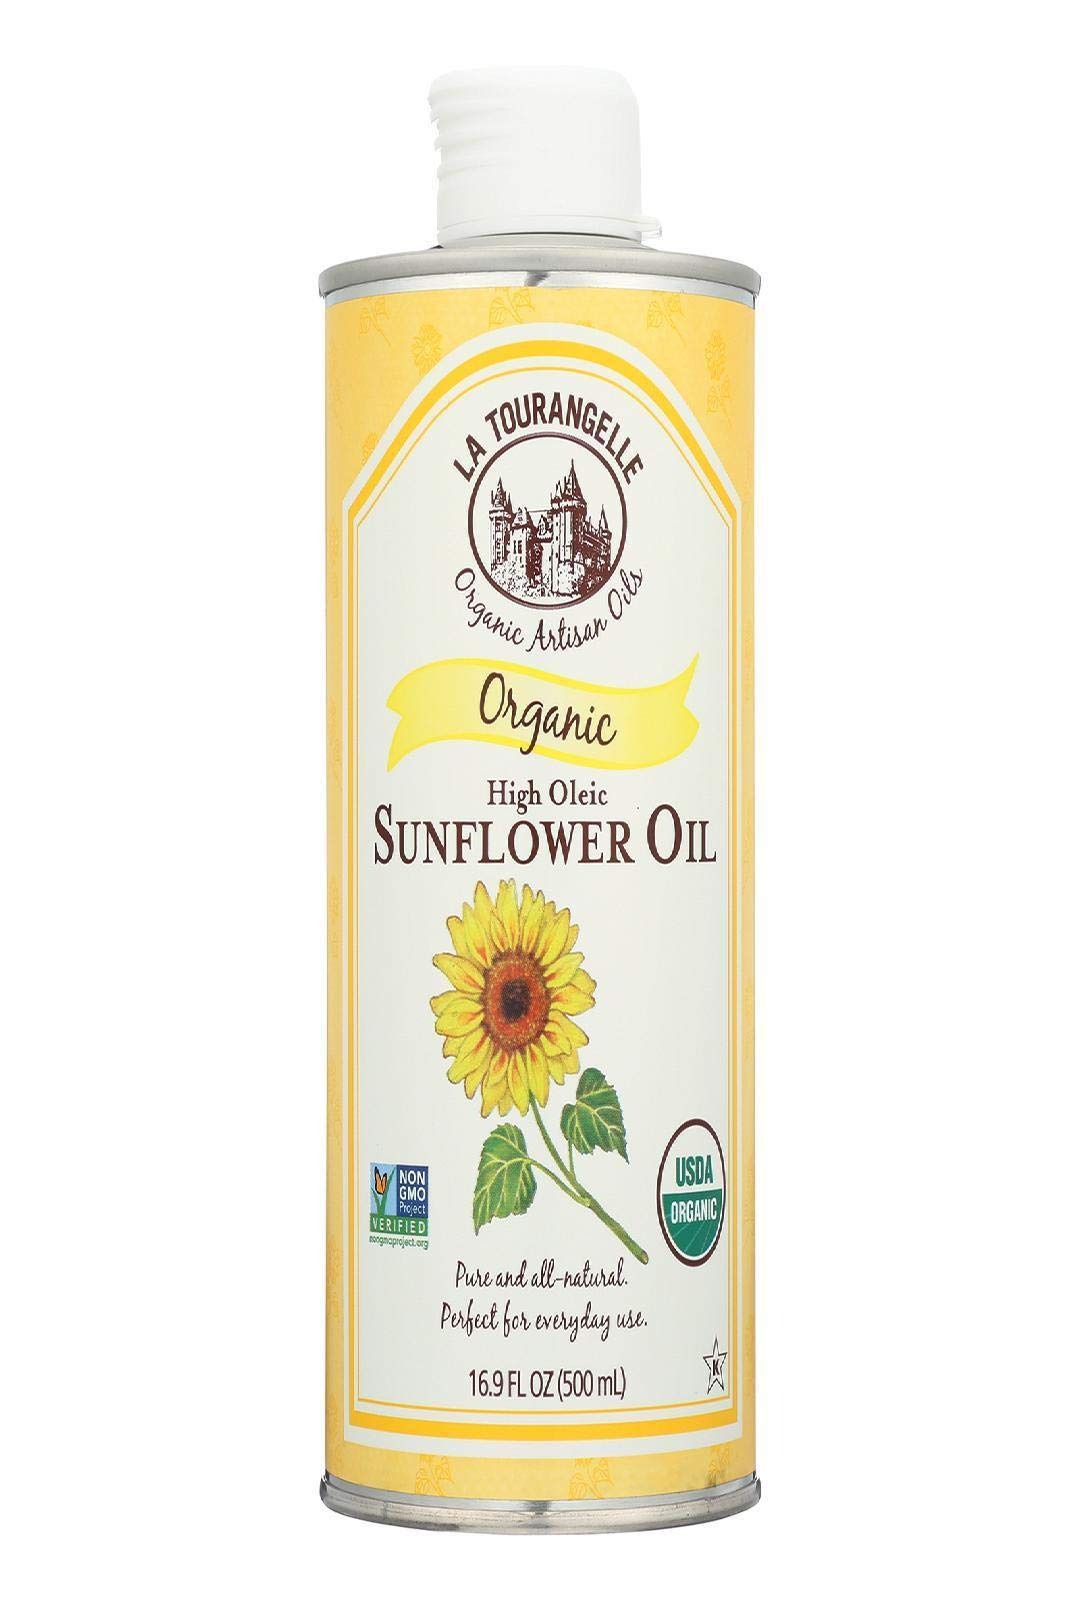
Item Name: La Tourangelle, Organic Sunflower Oil, 16.9 Fl Oz
Product Description: <p>La Tourangelle Organic Sunflower Oil comes from expeller pressed GMO-Free organic sunflower seeds, grown and processed without the use of any pesticide or chemicals.<br><b>Ingredients : </b>Organic High Oleic Sunflower Oil<br><b>Organic : </b>Yes<br><b>GMO Free : </b>Yes<br><b>Size : </b>16.9 FZ<br><b>Pack of : </b>6<br><br><b>Product Selling Unit : </b>case</p>
Value: 16.9
Unit: Fl Oz

Price: 5.98